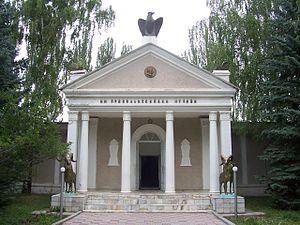
Entrée du musée Prjevalski à Karakol
Nikolaï Mikhaïlovitch Prjevalski, orthographié à l'origine Przewalski, né le 31 mars 1839 à Kimborovo près de Smolensk, décédé le 20 octobre 1888 à Karakol, est un naturaliste d'origine polonaise qui fut officier de l'armée impériale russe, géographe et explorateur de l'Asie centrale. Bien qu'il n'ait jamais atteint son objectif final, la ville de Lhassa au Tibet, il voyagea à travers des régions inconnues du monde occidental, comme le nord du Tibet. Il est considéré comme le premier Européen ayant rencontré la seule espèce de cheval sauvage connue, le cheval de Przewalski, auquel il donna son nom.
Karakol est une ville du Kirghizistan et le chef-lieu administratif de la province d'Yssykköl. Sa population s'élevait à 63 377 habitants en 2009.